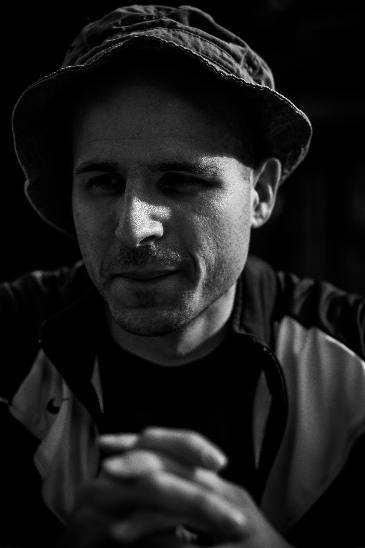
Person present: Yes